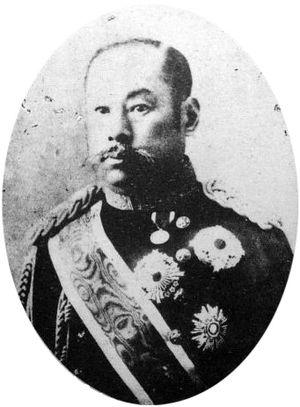
Le prince Arisugawa Taruhito est devenu le 9ᵉ chef de la famille Arisugawa-no-miya, lignée des branches cadettes shinnōke de la famille impériale du Japon le 9 septembre 1871. Il était officier de carrière dans l'armée impériale japonaise.